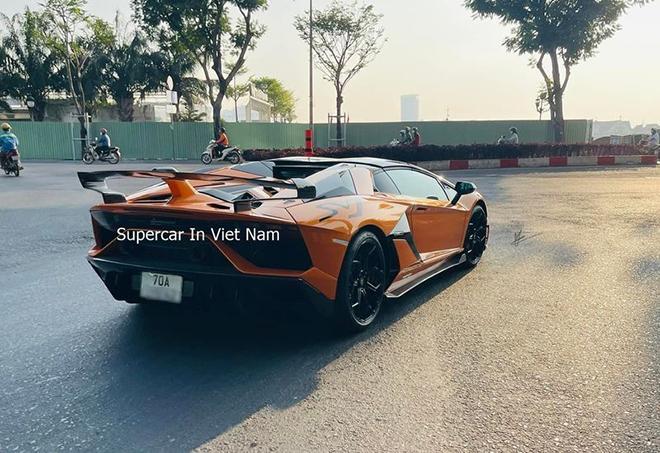
có một chiếc siêu xe xuất hiện ở trong bức ảnh